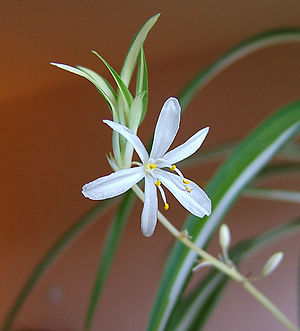
Væddeløber
Væddeløber er en plante i asparges-familien.